Salins-Fontaine

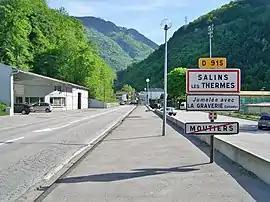
The road into Salins-les-Thermes

Salins-Fontaine is a commune in the Savoie department of southeastern France. Established on 1 January 2016, it consists of the former communes of Salins-les-Thermes and Fontaine-le-Puits.